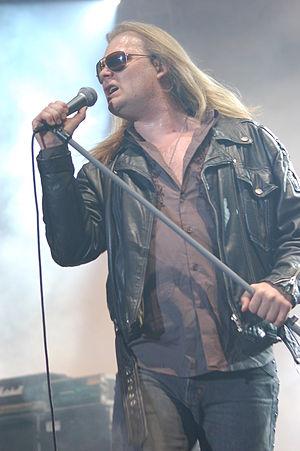
Jørn Lande est un chanteur norvégien de heavy metal.